Intranasal drug delivery

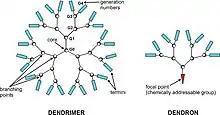
Depiction of a dendrimer. A dendron represents a single unit of a dendrimer.

Dendrimers are polymeric macromolecules with a branched network similar to a tree structure. Generally, they are spherical and homogeneous. Surface charge and molecule chemistry can play crucial role with drug interaction and release. Poly(amidoamine) (PAMAM) dendrimers are the most commonly used system. A study investigated potential application of dendrimer-based formulation of haloperidol. Intranasal administration showed improved targeting, and solubility as well as high concentrations in the brain. Drugs can be loaded in dendrimers through formulation and nanoconstruct.